Affine symmetric group

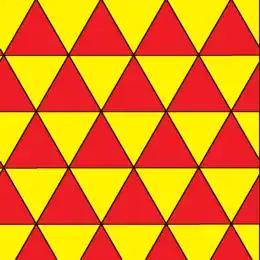
The regular triangular tiling of the plane, whose symmetries are described by the affine symmetric group

The affine symmetric groups are a family of mathematical structures that describe the symmetries of the number line and the regular triangular tiling of the plane, as well as related higher-dimensional objects. In addition to this geometric description, the affine symmetric groups may be defined in other ways: as collections of permutations (rearrangements) of the integers that are periodic in a certain sense, or in purely algebraic terms as a group with certain generators and relations. They are studied in combinatorics and representation theory.